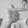
ASL letter: T